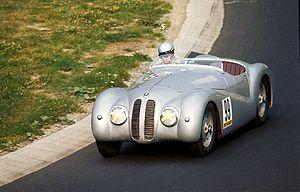
Carrozzeria Touring, généralement appelée « Touring », est une entreprise de carrosserie italienne, spécialisée dans la conception, l'industrialisation et la réalisation de modèles automobiles fuori serie. Fondée en 1926, elle acquiert une renommée mondiale dans les années 1930 en inventant une technique révolutionnaire de conception de châssis baptisée « Superleggera ». Brevetée, celle-ci attire de nombreux constructeurs après-guerre et assure à l'entreprise plusieurs décennies de pérennité. Trop spécialisée, Touring ne survit pas à l'obsolescence du procédé Superleggera dans les années 1960 et ferme ses portes à la fin de l'année 1966.
La BMW Mille Miglia Concept est un concept-car de 2006, du constructeur automobile allemand BMW.